2009 AFL Grand Final

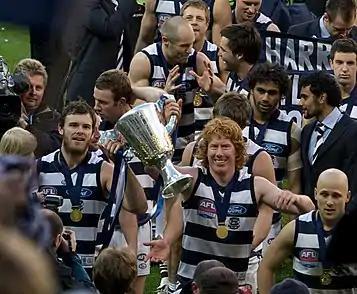
Cameron Mooney and vice-captain Cameron Ling holding the 2009 premiership cup aloft

Chapman, Rooke, Milburn, Ablett, Bartel and Taylor were all excellent for Geelong. Taylor, in particular, was lauded for restricting dangerous Saints forward Riewoldt to just one goal. Contributing strongly for the Saints were Hayes, Gram, Luke Ball, Jones, Montagna, Steven Baker and Brendon Goddard; Goddard continued playing with a broken nose and a fractured collarbone, sustained in separate incidents during the game.